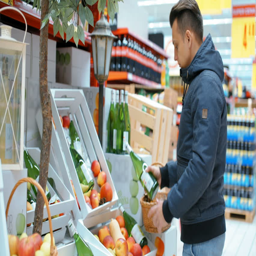
person is choosing food in the supermarket with apples and drinks